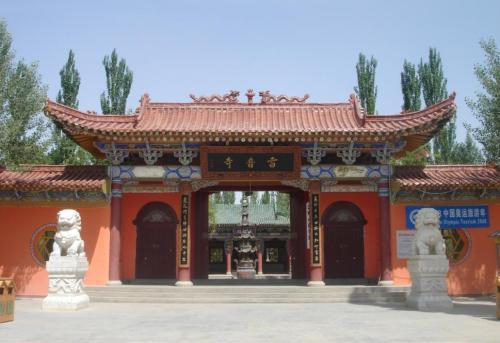
地标名称：雷音寺
所在城市：酒泉市·敦煌市